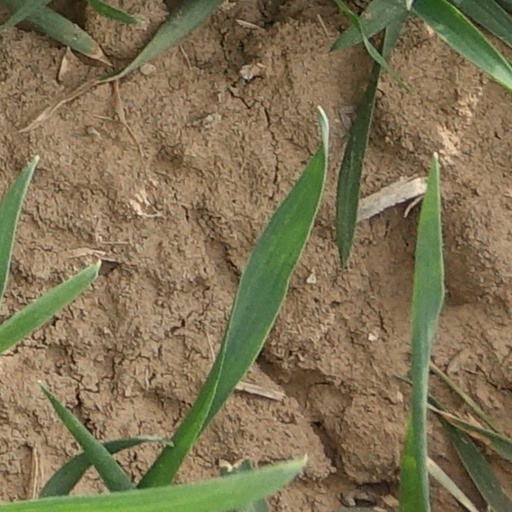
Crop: wheat